Madhyamakālaṃkāra

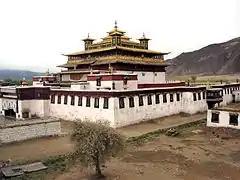
Samye Monastery, founded by Shantaraksita

In the third assertion, the consciousness-only view of conventional appearances is the best way to progress. Still affirming the supremacy of the Madhyamaka school when students analyze for ultimacy, when relating to conventionalities the mind-only position is recommended.